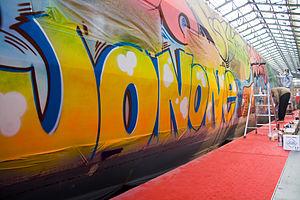
Peinture de Jonone sur un Thalys pour le lancement de la ligne reliant Amsterdam et Cologne
John Andrew Perello, dit JonOne, Jonone ou Jon156, est un graffeur et artiste peintre américain, né en 1963 à New York. Fondateur du 156 All Starz, il s'est installé à Paris vers la fin des années 1980. Depuis 2017, il vit à Roubaix.